The Student (short story)

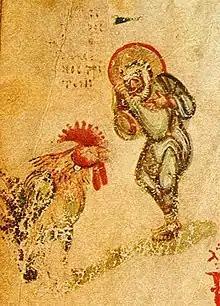
A marginal drawing from an illuminated manuscript; depicted, a rooster calls and Peter, dressed in light green, weeps.

The structure of "The Student" follows a descent–ascent pattern mirroring that in Dante Alighieri's "Inferno", according to Michael Finke: "The hero moves in spirit and space from cheerfulness in the thick woods before the onset of darkness, to despondency with the onset of night and bitter cold in a low, marshy place, and then to euphoria with the crossing of a river and ascent in space." Donald Rayfield described the story as having a "cyclic shape" in which "all the details of the scene are mirrored in the story of Peter's betrayal, which in turn is mirrored in the final page of narrative". Ivan begins to identify some of the similarities between his situation and that of Peter in his story, according to Jefferson Hunter, but he fails to recognize the extent to which his interactions with Vasilisa and Lukerya are a reenactment of the story of Peter. Hunter wrote that "Both Ivan and Peter are simultaneously self-centered and ignorant about themselves, the ignorance being symbolized in Peter's case by his repeated denials of his true identity and exemplified in Ivan's by his innocent joy at 'discovering' something his despair has already taught him: the sameness of human life over the ages."